United States Courthouse (Davenport)

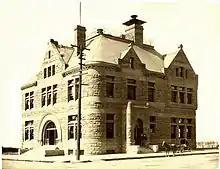
The U.S. Post Office which previously sat at the location of the current building.

Part of the site occupied by the courthouse was previously the site of an 1891 post office, completed in 1896 under the supervision of architect Willoughby J. Edbrooke. The 1891 building also became home to an office of the United States District Court for the Southern District of Iowa in 1904. A wing added in 1909 did little to alleviate the crowding in the building. The city experienced an economic boom during the 1920s that lasted into the early 1930s. The construction of high-rise buildings downtown, including hotels and department stores, spurred the need for a new building to house the post office and federal courts. By 1932, the Great Depression had put many people out of work. Federal projects, including construction of a lock and dam, improvements to the seawall, and road construction provided employment for Davenport residents.